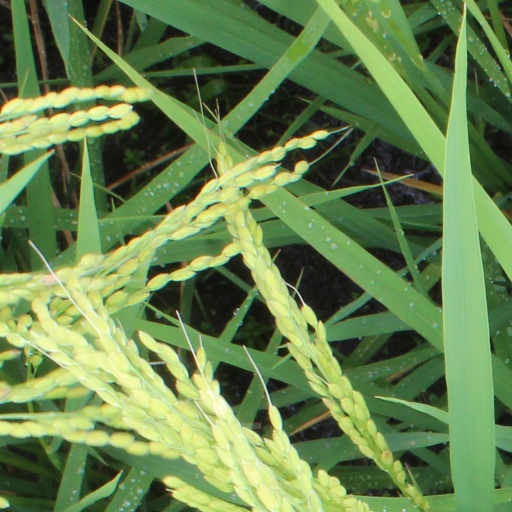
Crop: rice